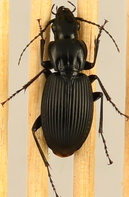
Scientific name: Pterostichus lachrymosus
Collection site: Mountain Lake Biological Station NEON (MLBS), plot MLBS_009